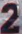
Number: 2